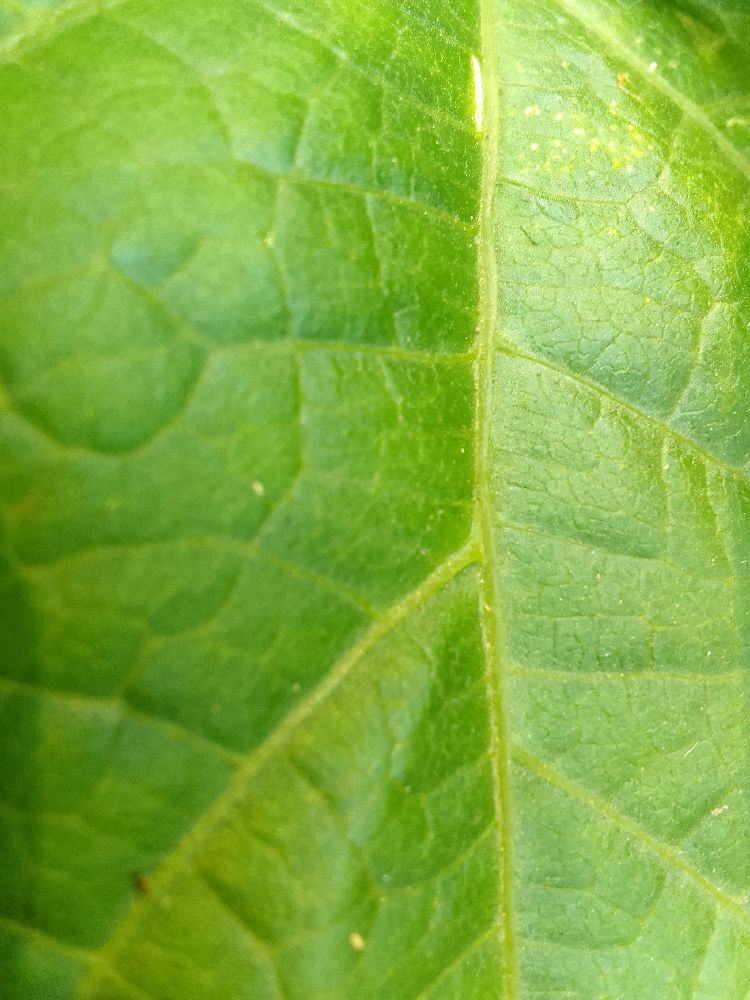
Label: healthy